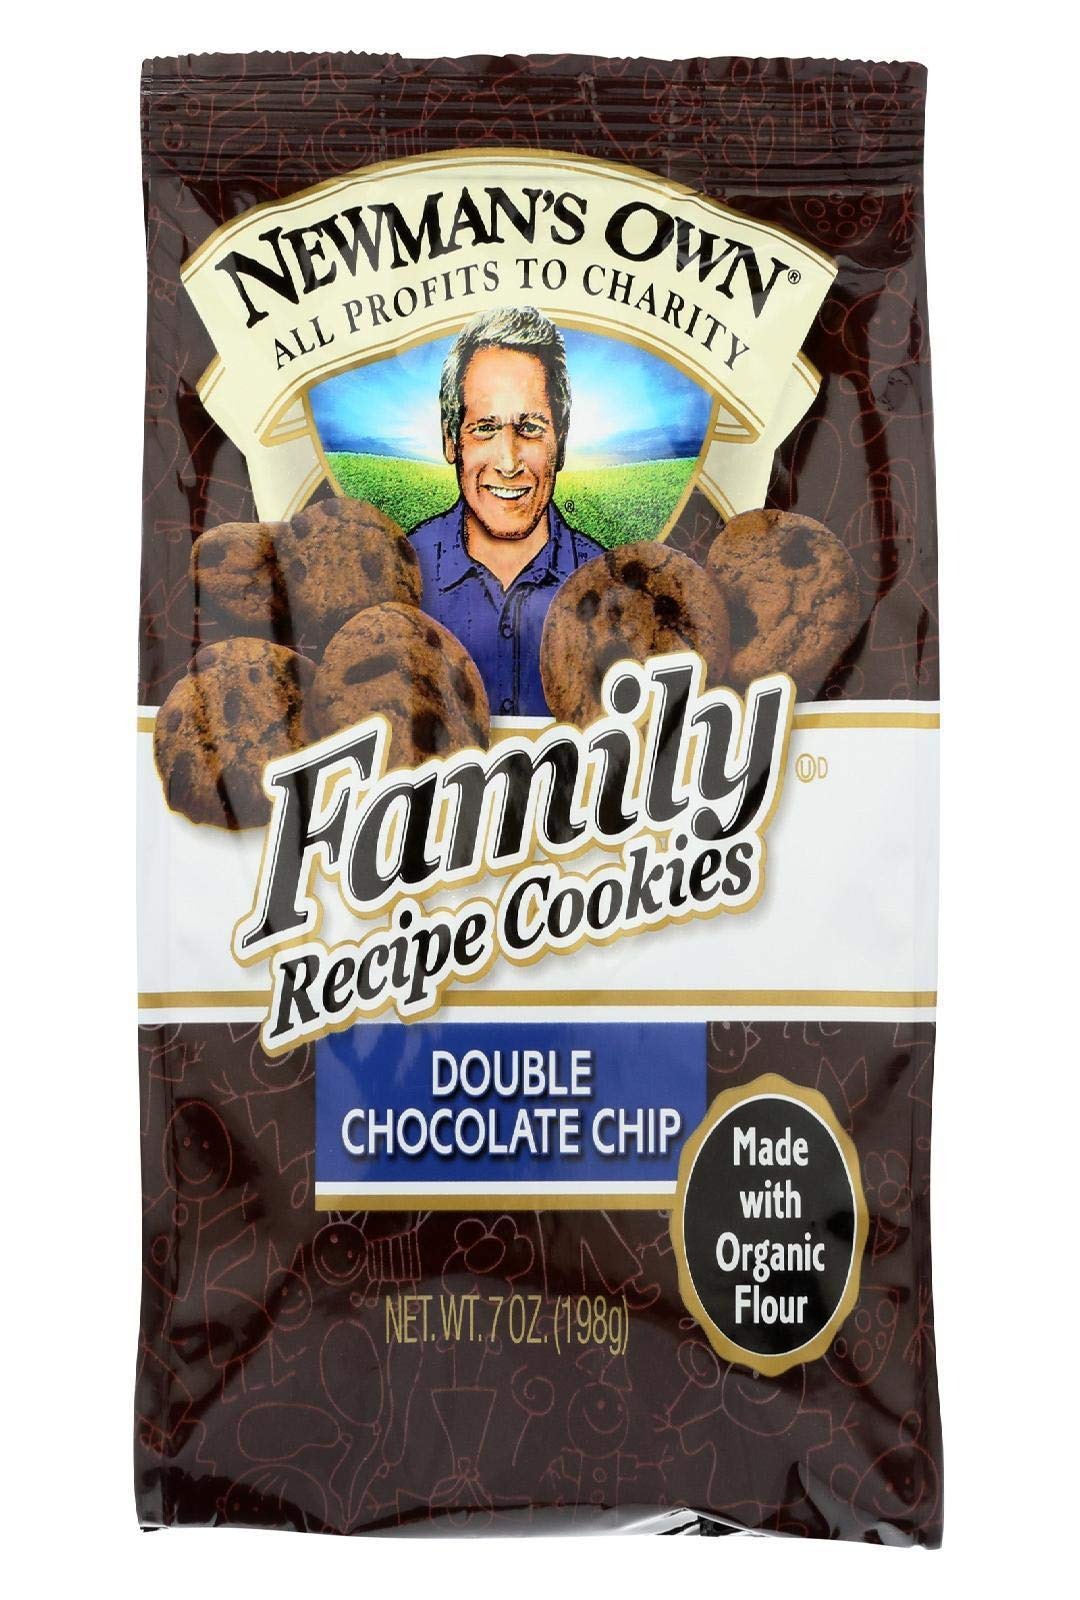
Item Name: Newman's Own Family Recipe Cookies, Double Chocolate Chip, 7 oz
Bullet Point 1: Made with Organic Flour and Organic Sugar
Bullet Point 2: No artificial flavors, colors or preservatives
Bullet Point 3: A classic chocolate chip cookie with a boost of cocoa
Bullet Point 4: Delicious, old-fashioned chocolate chip cookies
Value: 7.0
Unit: Ounce

Price: 28.005